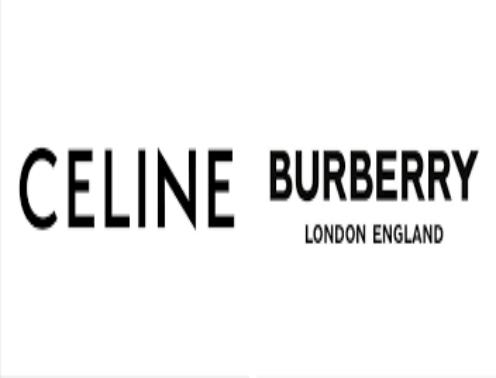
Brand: Celine
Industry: Clothes